10 Gigabit Ethernet

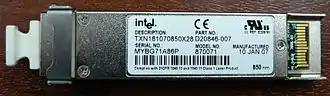
Closeup of a 10 Gigabit Ethernet XFP transceiver

To implement different 10GbE physical layer standards, many interfaces consist of a standard socket into which different physical (PHY) layer modules may be plugged. PHY modules are not specified in an official standards body but by multi-source agreements (MSAs) that can be negotiated more quickly. Relevant MSAs for 10GbE include XENPAK (and related X2 and XPAK), XFP and SFP+. When choosing a PHY module, a designer considers cost, reach, media type, power consumption, and size (form factor). A single point-to-point link can have different MSA pluggable formats on either end (e.g. XPAK and SFP+) as long as the 10GbE optical or copper port type (e.g. 10GBASE-SR) supported by the pluggable is identical.